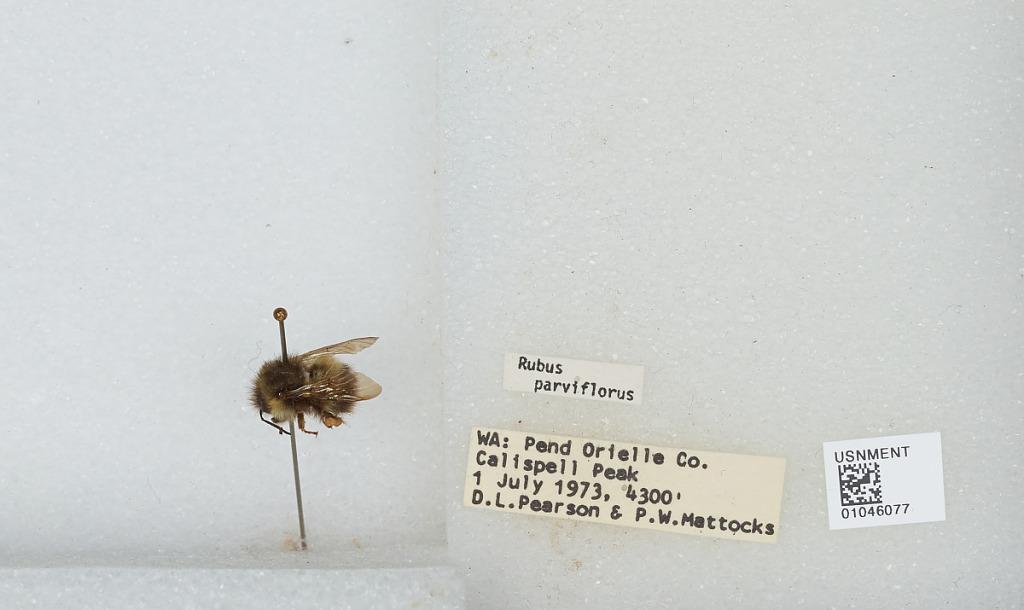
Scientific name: Bombus sp.
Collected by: D. Pearson & P. Mattocks
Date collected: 1973-7-1
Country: United States
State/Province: Washington
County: Pend Oreille
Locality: Calispell Peak
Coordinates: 48.4367, -117.503